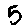
Label: 5